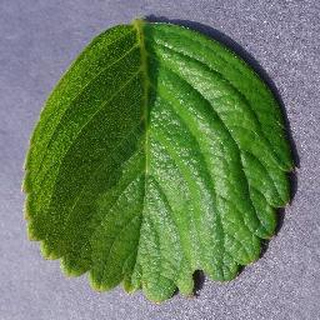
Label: healthy_strawberry